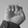
ASL letter: E